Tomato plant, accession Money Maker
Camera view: horizontal (90 deg, fisheye); turntable rotation: 270 degrees
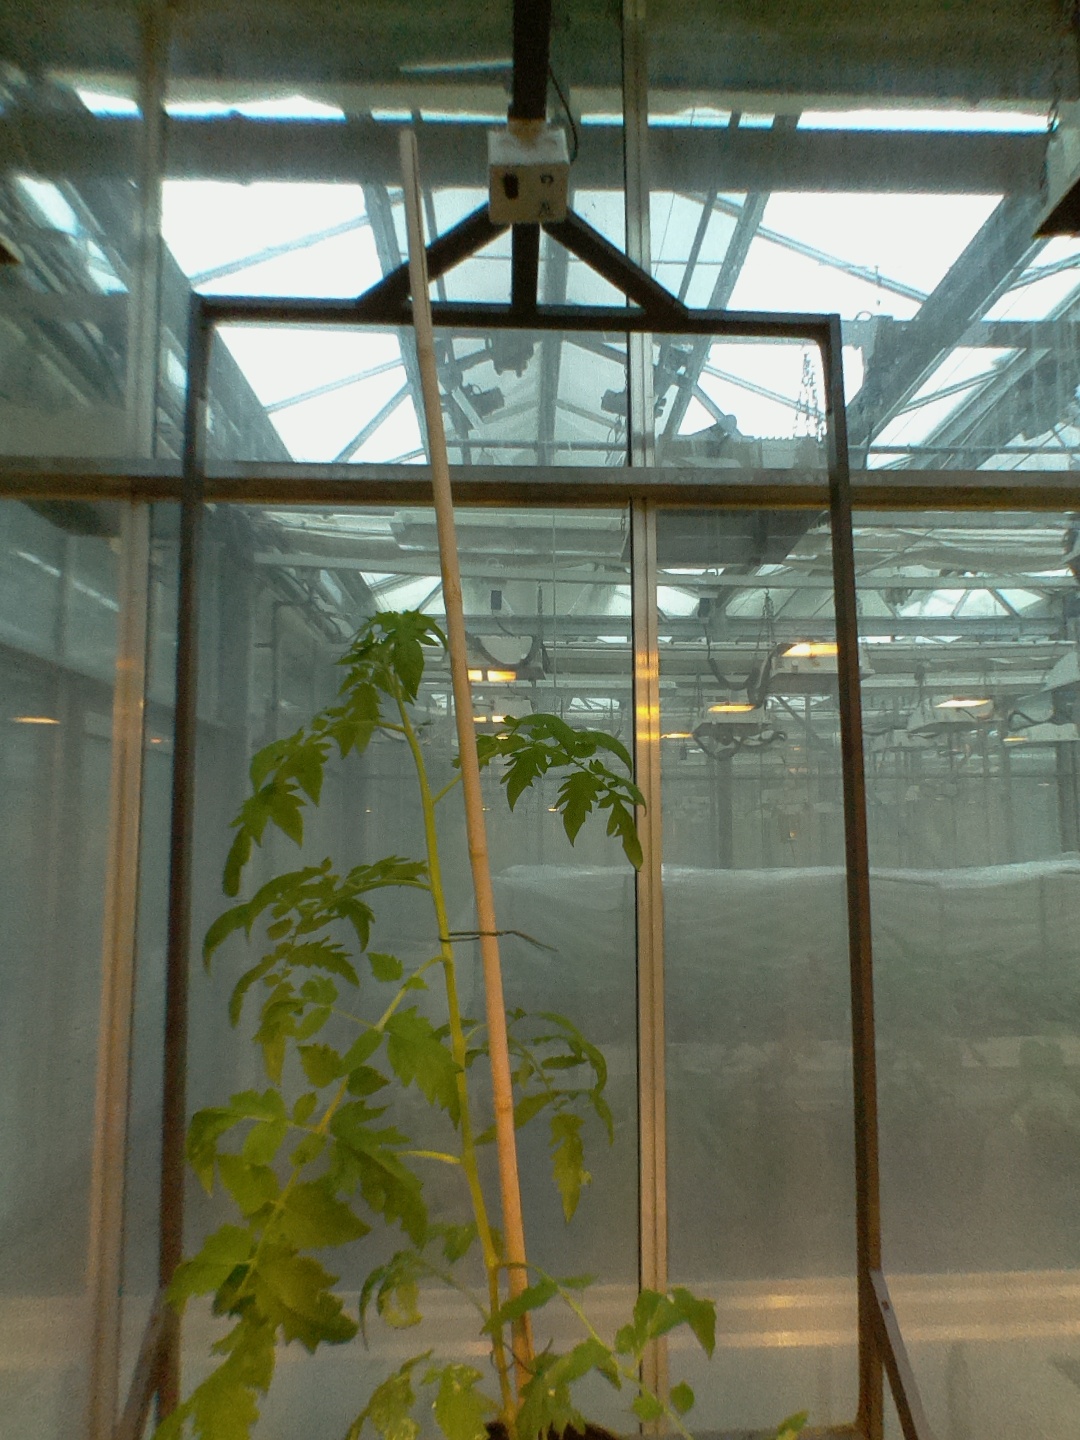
BBCH growth stage 51: First inflorence visible, visible closed flower bud